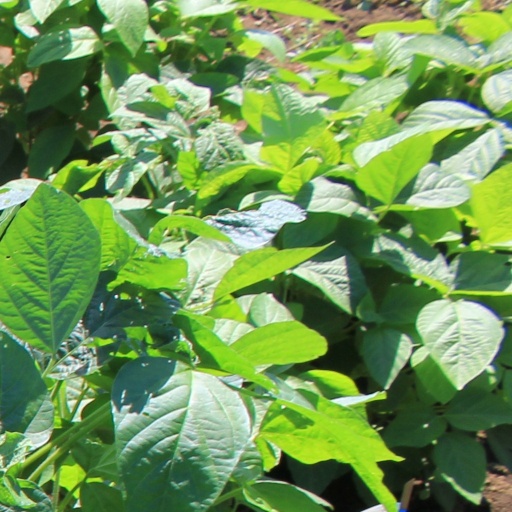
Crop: soybean